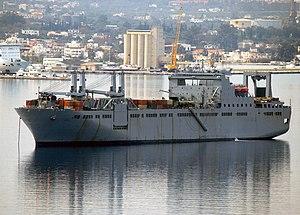
Bob Hope, né Leslie Townes Hope le 29 mai 1903 à Londres et mort le 27 juillet 2003 à Los Angeles, est un acteur, chanteur et humoriste américain d'origine britannique.